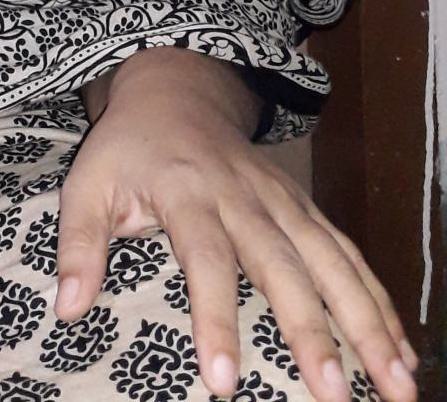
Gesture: no_gesture